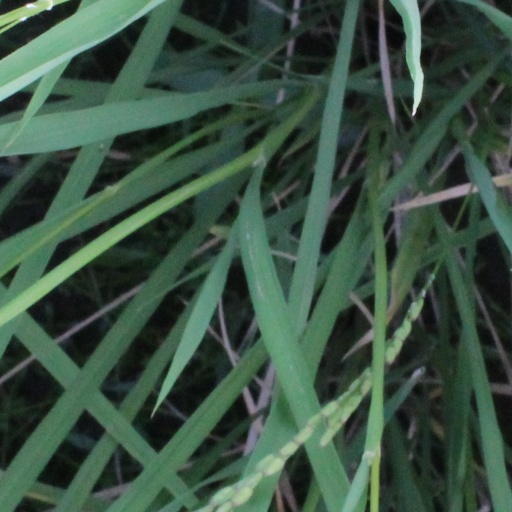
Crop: rice